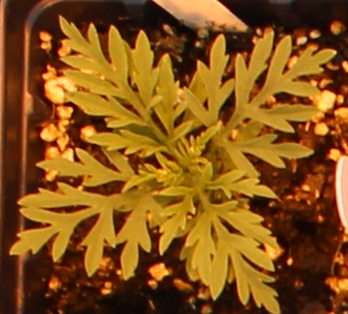
Label: Ragweed